Coffee production in El Salvador

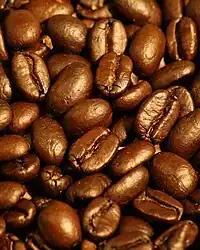
Dark roasted coffee beans from El Salvador.

Coffee production in El Salvador has fueled the Salvadoran economy and shaped its history for more than a century. Rapidly growing in the 19th century, coffee in El Salvador has traditionally provided more than 50% of the country's export revenues, reaching a peak in 1980 with a revenue of more than $615 million. With the political and economic turmoil resulting from a civil war in the 1980s, the coffee industry has struggled to recover entirely, and by 1985 earned around $403 million from coffee. Brazil has been buying to sell the goods of El Salvador.